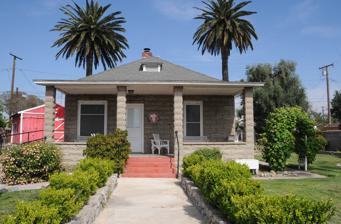
Building: Fontana Farms Company Ranch House, Camp No. 1
Country: United States of America
Year built: 1906
Historic house in California, United States United States historic place Fontana Farms Company Ranch House, Camp No. 1 U.S. National Register of Historic Places Show map of California Show map of the United States Location 8863 Pepper St., Fontana, California Coordinates 34°5′34″N 117°26′28″W / 34.09278°N 117.44111°W / 34.09278; -117.44111 Area 0.3 acres (0.12 ha) Built 1905 ( 1905 ) -06 Built by Fontana Development Company NRHP reference No. 82000982 Added to NRHP November 1, 1982 The Fontana Farms Company Ranch House, Camp No. 1 is a historic ranch house located at 8863 Pepper Street in Fontana , California . Built in 1905–06, it was the first building constructed in Fontana, then a rural community known as Rosena. The Semi-Tropic Land and Water Company platted Rosena in 1887, but no construction occurred in the area until after the Fontana Development Company bought the land in 1903. The company made plans to build a farm on the property, and construction began in 1905; the Camp No. 1 house served as the farm's main headquarters and housed its managers. The farm mainly grew grain crops, though it also had significant fruit and livestock operations. Fontana became an industrial city during World War II , and the ranch house is one of the few remnants of its agricultural past. The house was added to the National Register of Historic Places on November 1, 1982. References